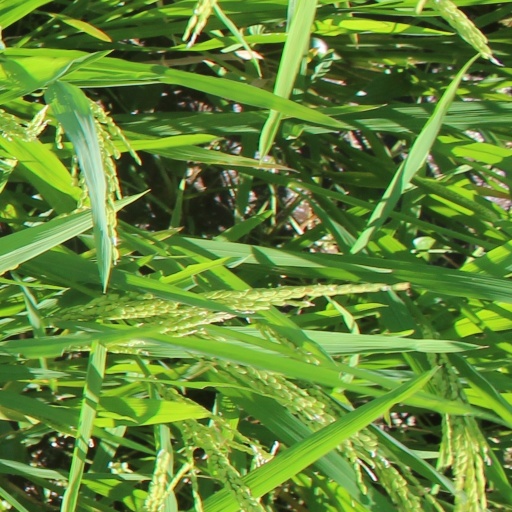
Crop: rice